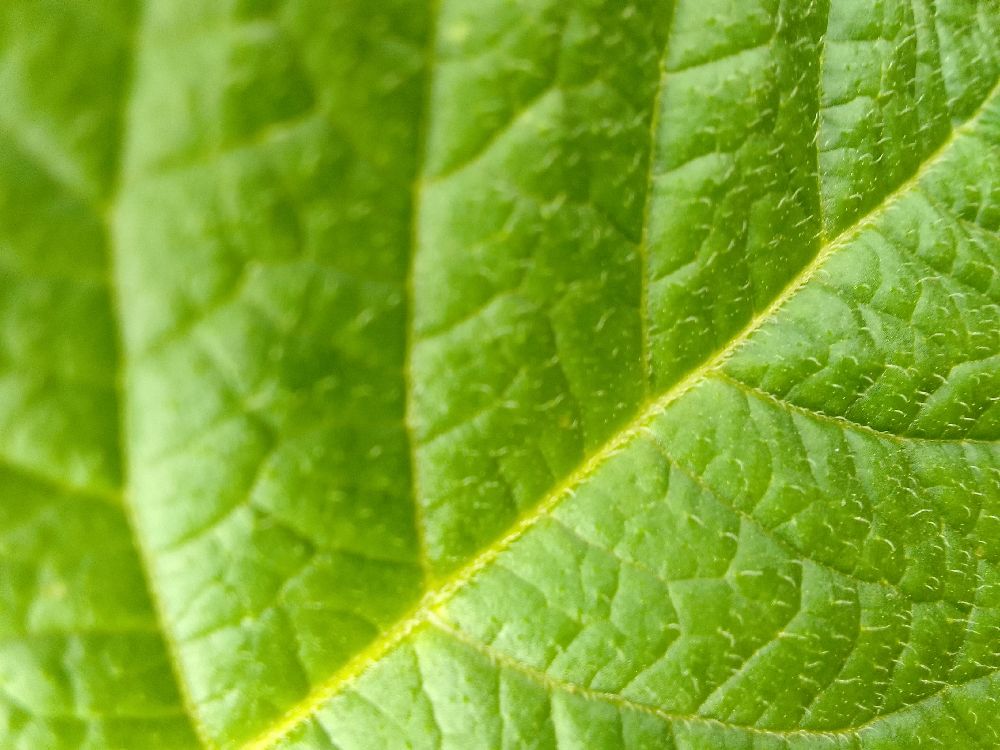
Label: Healthy